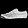
Label: Sneaker